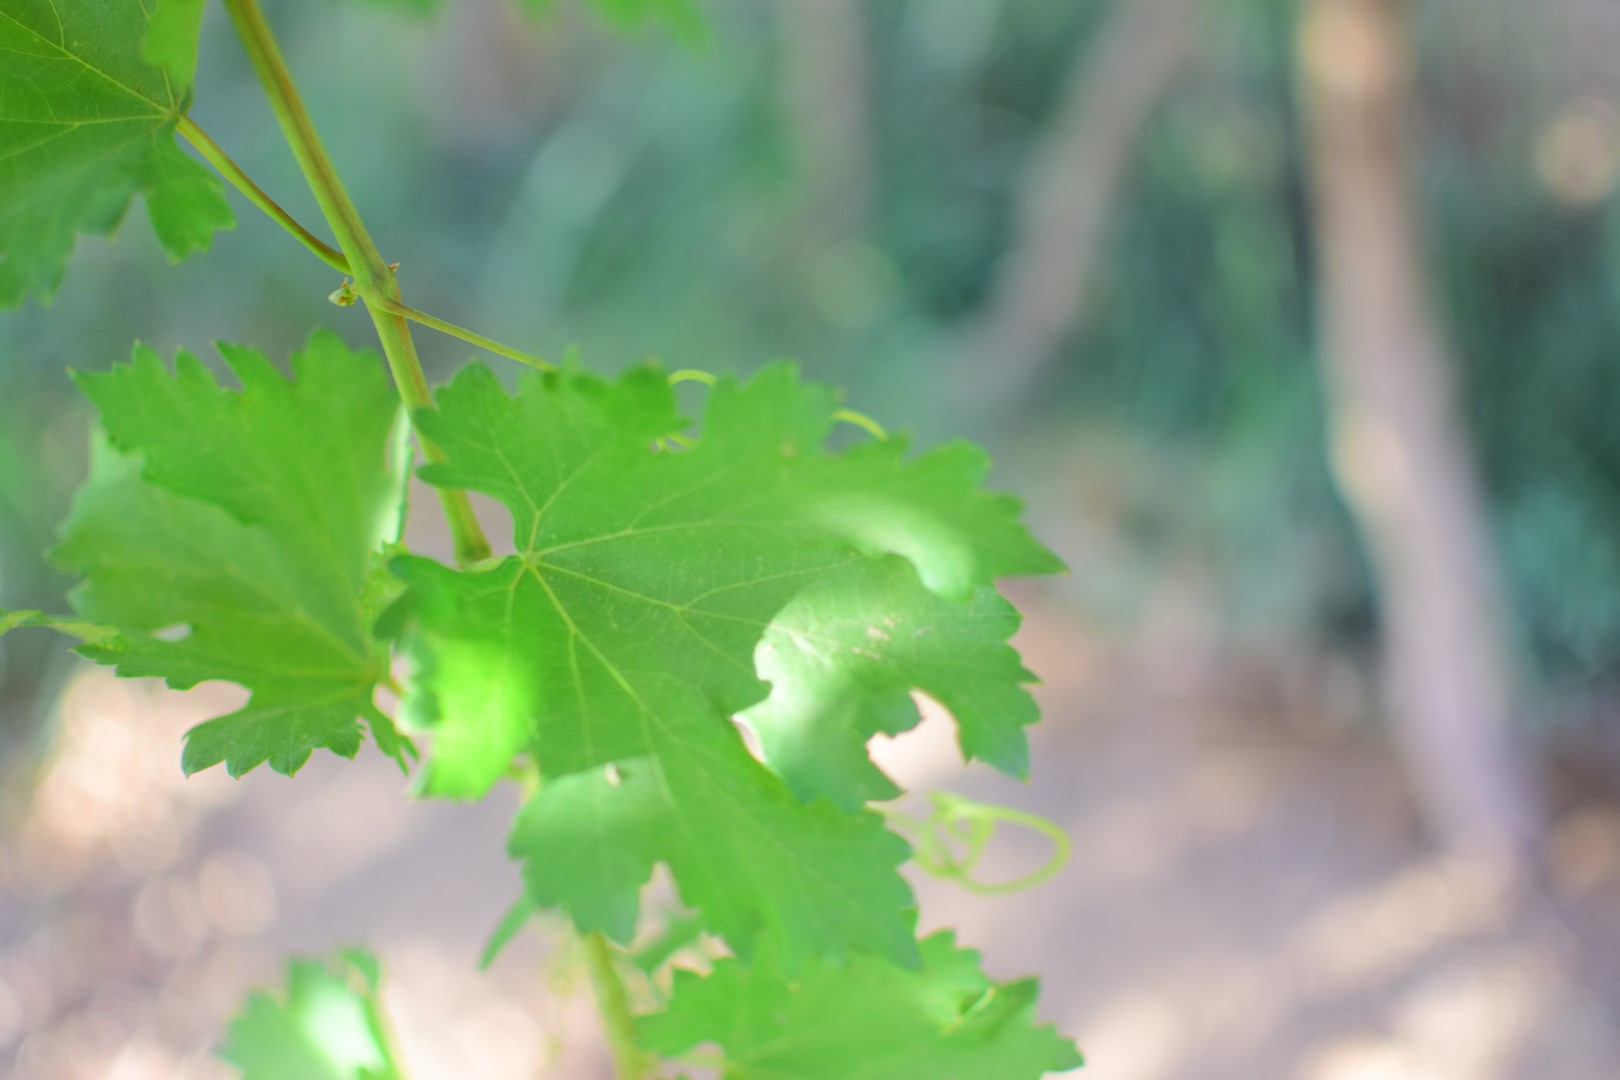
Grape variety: Deas Al-Annz